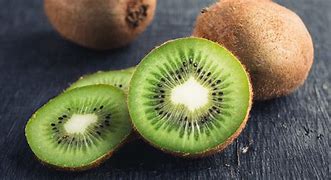
Label: Kiwi